Lugares colombinos

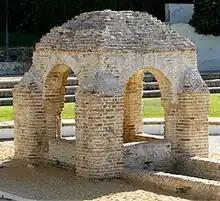
The "Fontanilla".

The Pinzón Brothers (Martín Alonso Pinzón, Vicente Yañez Pinzón, and Francisco Martín Pinzón), co-discoverers of America, were from Palos. The oldest, Martín Alonso, played a decisive role in the voyage. His prestige as a shipowner and marine expert encouraged the mariners throughout the district; he also put up one third of the cost of the voyage and, rejecting the first ships provided for Columbus, obtained others that were more appropriate. The house of the brothers, also, in Palos, is now the Casa Museo de Martín Alonso Pinzón, and conserves its fifteenth century façade and part of its original flooring.